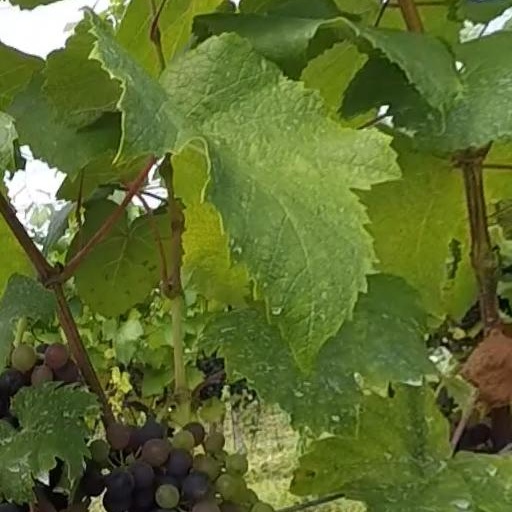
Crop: grape